Breach 2

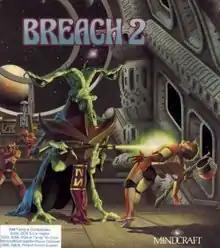
Cover art

Breach 2 is a science fiction strategy video game developed by Omnitrend Software in 1990 for the Amiga, Atari ST and MS-DOS. It is the sequel to the 1987 game "Breach", and was itself followed by "Breach 3" in 1995. The game is set in the universe of Omnitrend's "Universe" and "Rules of Engagement", and is compatible with both "Rules of Engagement" games.